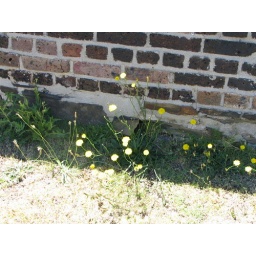
flowers by the wall